Answer in natural language. How many Paintings are visible in the scene? Choose between the following options: 2, 1, 4, 3 or 0
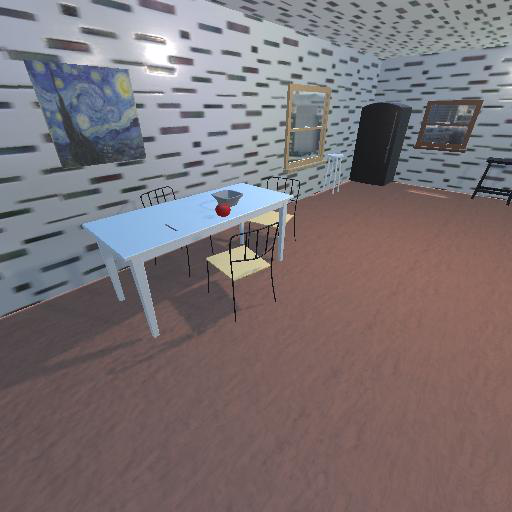
<answer>1</answer>